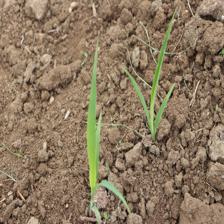
Label: Sorghum